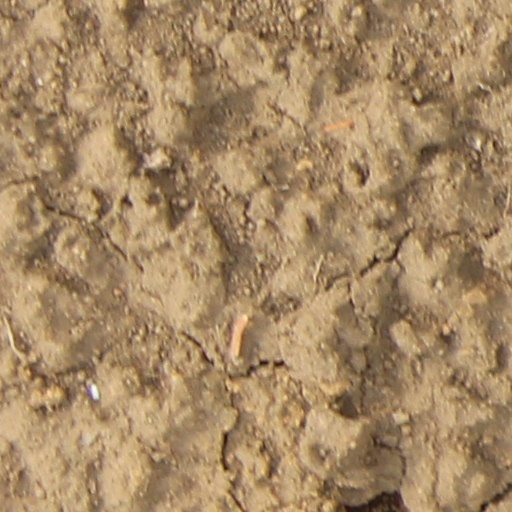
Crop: wheat